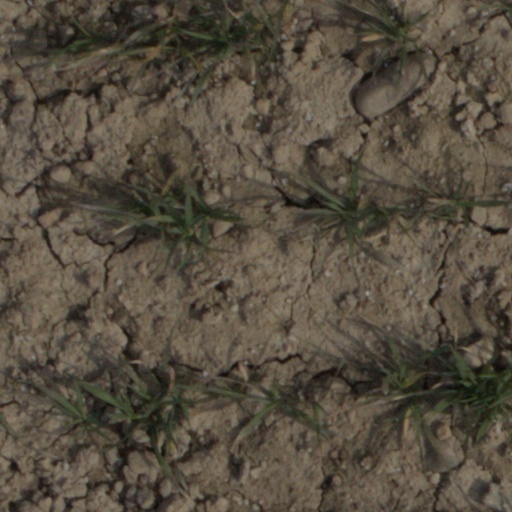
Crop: wheat